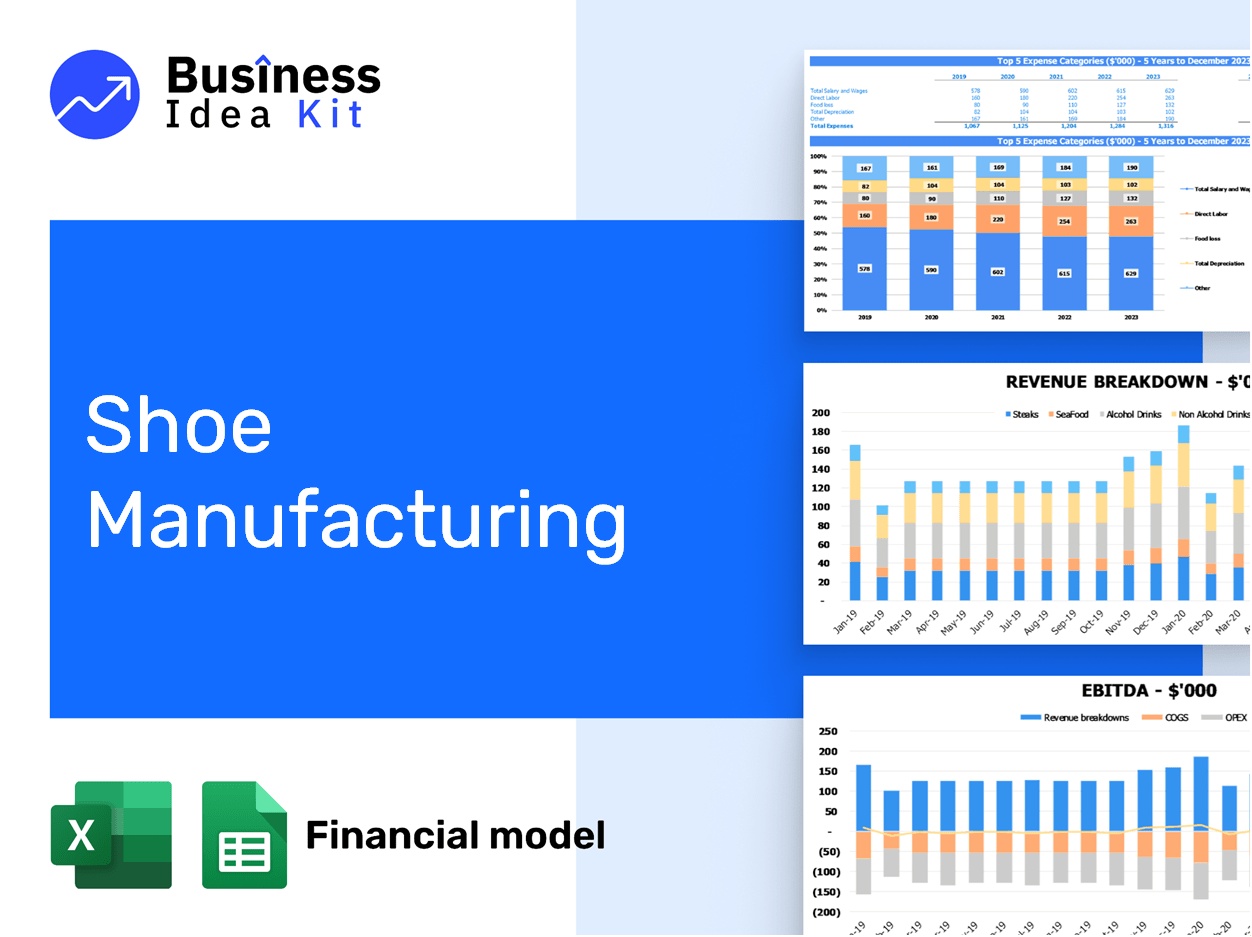
Shoe Manufacturing Financial Model Example
This ready-made shoe manufacturing financial model template provides solutions to the common challenges faced by founders in the sustainable footwear space. Focusing on accuracy, usability, and industry relevance, the template helps navigate the complexities of eco-friendly shoe manufacturing. It supports creating detailed financial forecasts for high-quality shoes, saving time while enabling data-driven decisions that resonate with the sustainable fashion industry and meet stakeholder expectations. Shoe Manufacturing Financial Model Template : Features Fully Customizable Financial Model Our shoe manufacturing financial model template is designed with flexibility in mind, featuring industry-specific formulas and customizable fields. Whether you're delving into eco-friendly shoe manufacturing or launching a line of high-quality shoes, this template caters to your unique needs in the sustainable fashion industry. Startup costs Revenue projections Production expenses Market analysis Comprehensive 5-Year Financial Projections This financial model provides a detailed forecast for up to five years, essential for navigating the sustainable footwear market. With a focus on eco-friendly shoe manufacturing, you can effectively plan for growth while ensuring profitability. Monthly revenue projections Cost breakdowns Profit analysis Cash flow forecasts Startup Costs and Running Expenses Plan your shoe manufacturing launch and daily operations effectively with a detailed cost breakdown. The model provides clarity on both startup investment requirements and ongoing operational expenses. Eco-friendly materials Production equipment Staff wages Marketing expenses Break-Even Analysis Determine when your shoe manufacturing venture will start generating profits through an effective break-even analysis. This insight will help you understand the sales volume needed to cover costs and achieve profitability in the competitive sustainable fashion industry. Revenue vs. cost projections Fixed and variable cost analysis Break-even sales volume Profitability tracking Built-In Industry Benchmarks Utilize the template's built-in benchmarks to assess your shoe manufacturing performance against the sustainable fashion industry. This feature allows you to ensure your eco-friendly shoe manufacturing aligns with industry standards for success. Cost of sustainable materials Production efficiency Average selling price Customer acquisition cost Multi-Platform Compatibility Access and edit your shoe manufacturing financial model anytime, anywhere with full compatibility across Microsoft Excel (Windows and Mac) and Google Sheets. Collaborate with your team effortlessly on the go. Works on Excel for Windows and Mac Collaborative editing in Google Sheets Accessible across multiple devices Supports eco-friendly shoe manufacturing insights Visual Dashboard with Key Metrics Track your shoe manufacturing financial performance effortlessly with a visual dashboard that highlights essential metrics. This dynamic tool allows for clear communication of your eco-friendly shoe manufacturing progress, making it easier to engage stakeholders. Revenue trends Expense tracking Profit margins Key performance indicators Scenario Planning for Seasonal Variations Navigate the ups and downs of the sustainable footwear market with our scenario planning feature. Tailor your financial models to reflect how seasonal shifts affect eco-friendly shoe manufacturing and consumer demand for high-quality shoes. Seasonal revenue forecasts Cost fluctuation analysis Staffing adjustments Profitability insights for peak seasons Investor-Ready Presentation Impress potential investors or lenders with a polished financial model presentation. Clear summaries and well-structured financials ensure your shoe manufacturing concept stands out as a professional and viable opportunity. Clear revenue summaries Polished visual reports Professional formatting Detailed assumption breakdown How to Use the Template Download and Open Simply purchase and download the financial model template, then access it instantly using Microsoft Excel or Google Sheets. No installation or technical expertise required—just open and start working. Input Key Data: Enter your business-specific numbers, including revenue projections, costs, and investment details. The pre-built formulas will automatically calculate financial insights, saving you time and effort. Analyse Results: Leverage the investor-ready format to confidently showcase your financial projections to banks, franchise representatives, or investors. Impress stakeholders with clear, data-driven insights and professional reports. Present to Stakeholders: Leverage the investor-ready format to confidently present your projections to banks, franchise representatives, or investors.
Brand: Business Idea Kit
Category: Software > Computer Software > Financial, Tax & Accounting Software